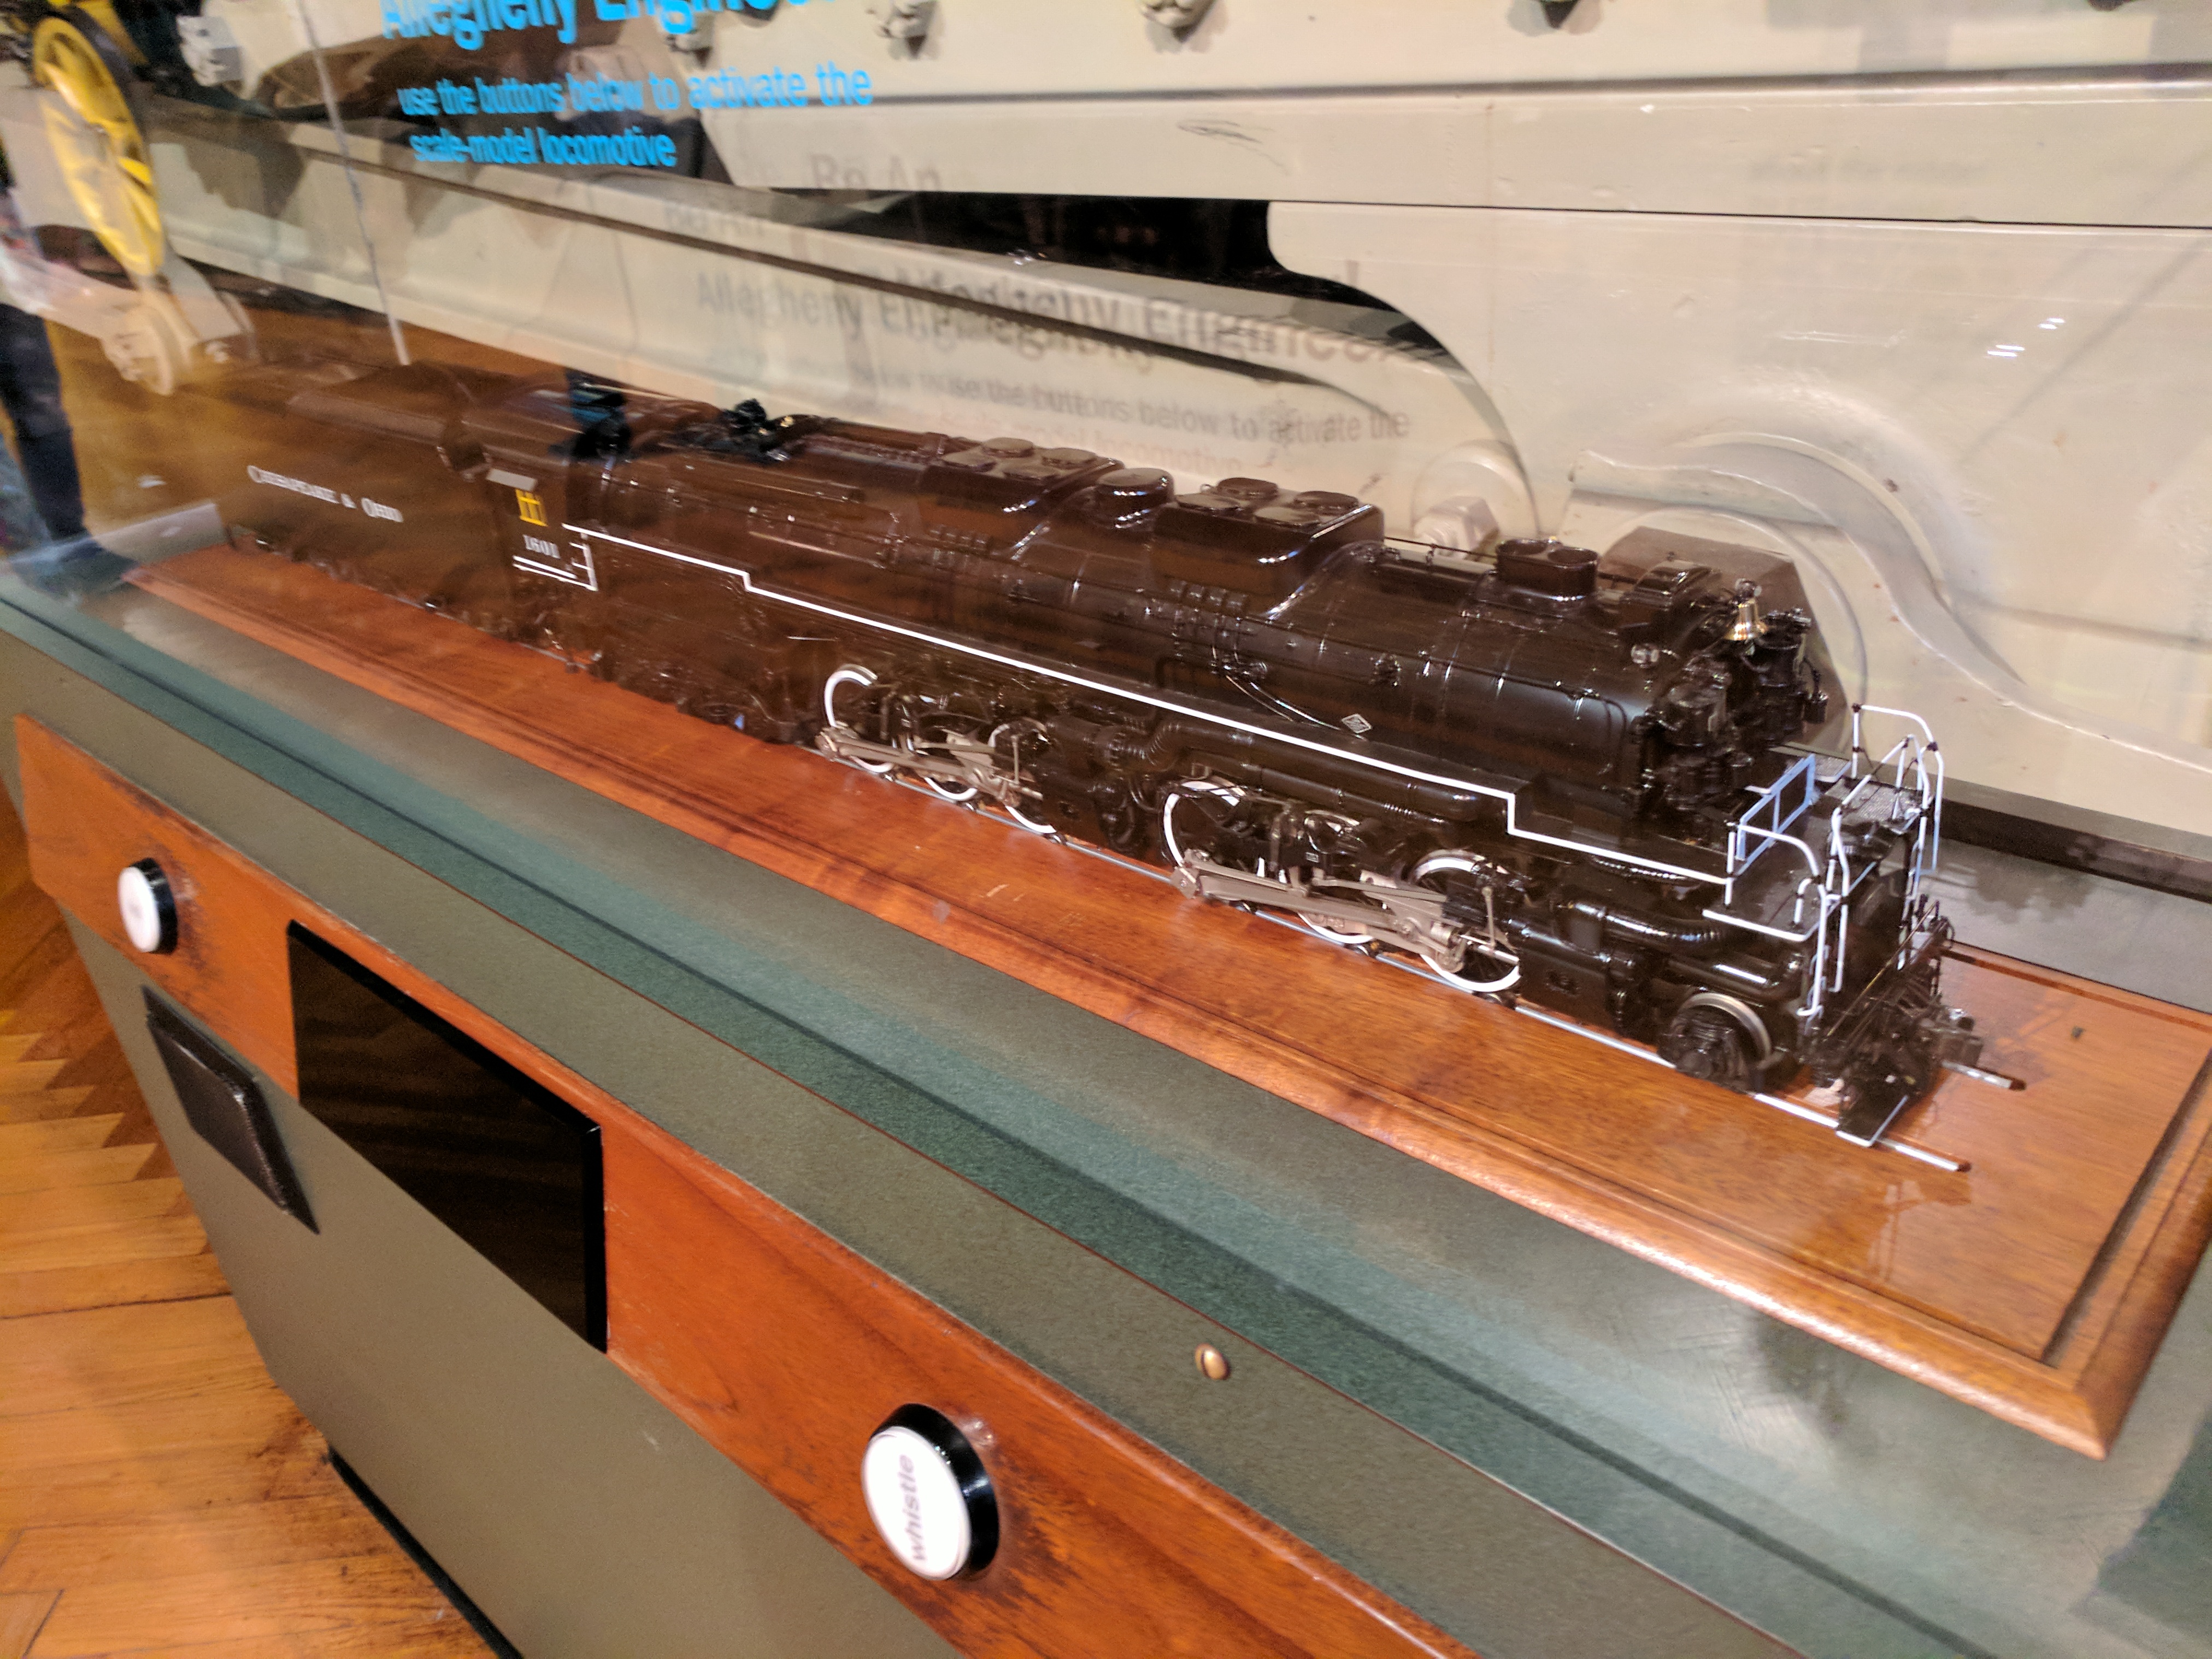
ford, museum, car, cars, auto, automobile, automobiles, machine, machines, truck, trucks, tractor, tractors, plane, planes, train, trains, scale model, wood, vehicle